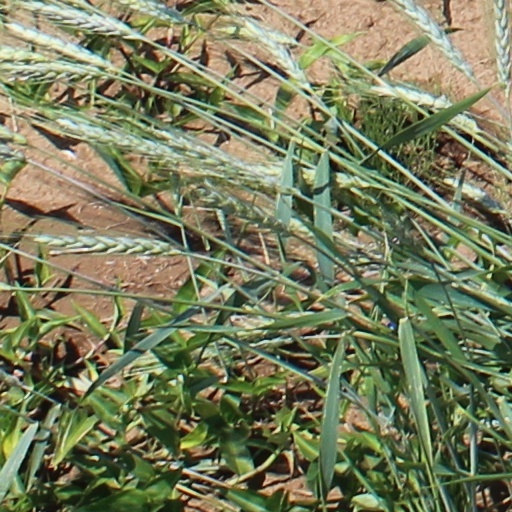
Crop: wheat